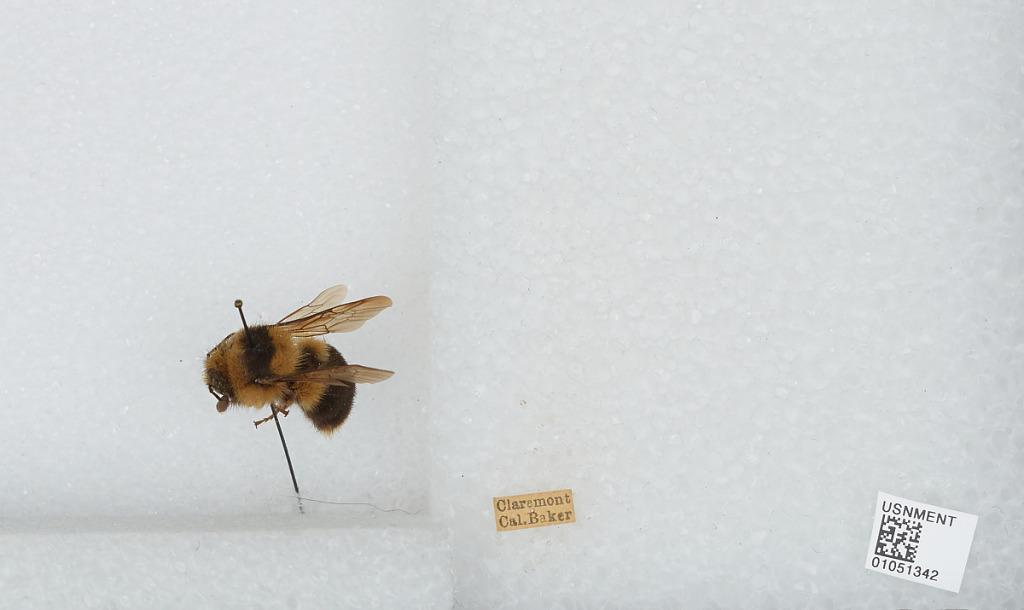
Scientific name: Bombus sp.
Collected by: Baker
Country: United States
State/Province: California
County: Los Angeles
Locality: Claremont
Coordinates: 34.11, -117.72